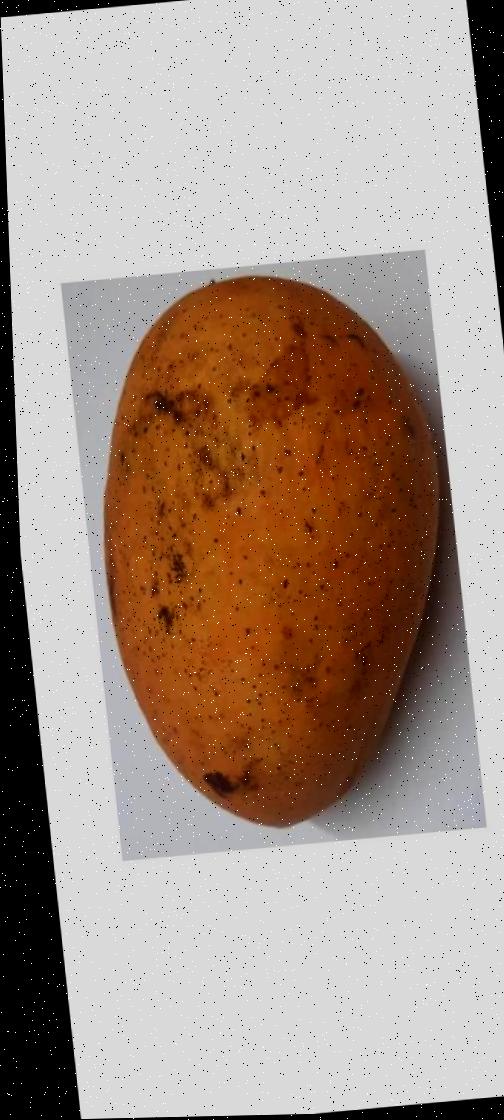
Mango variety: Ashshina Classic